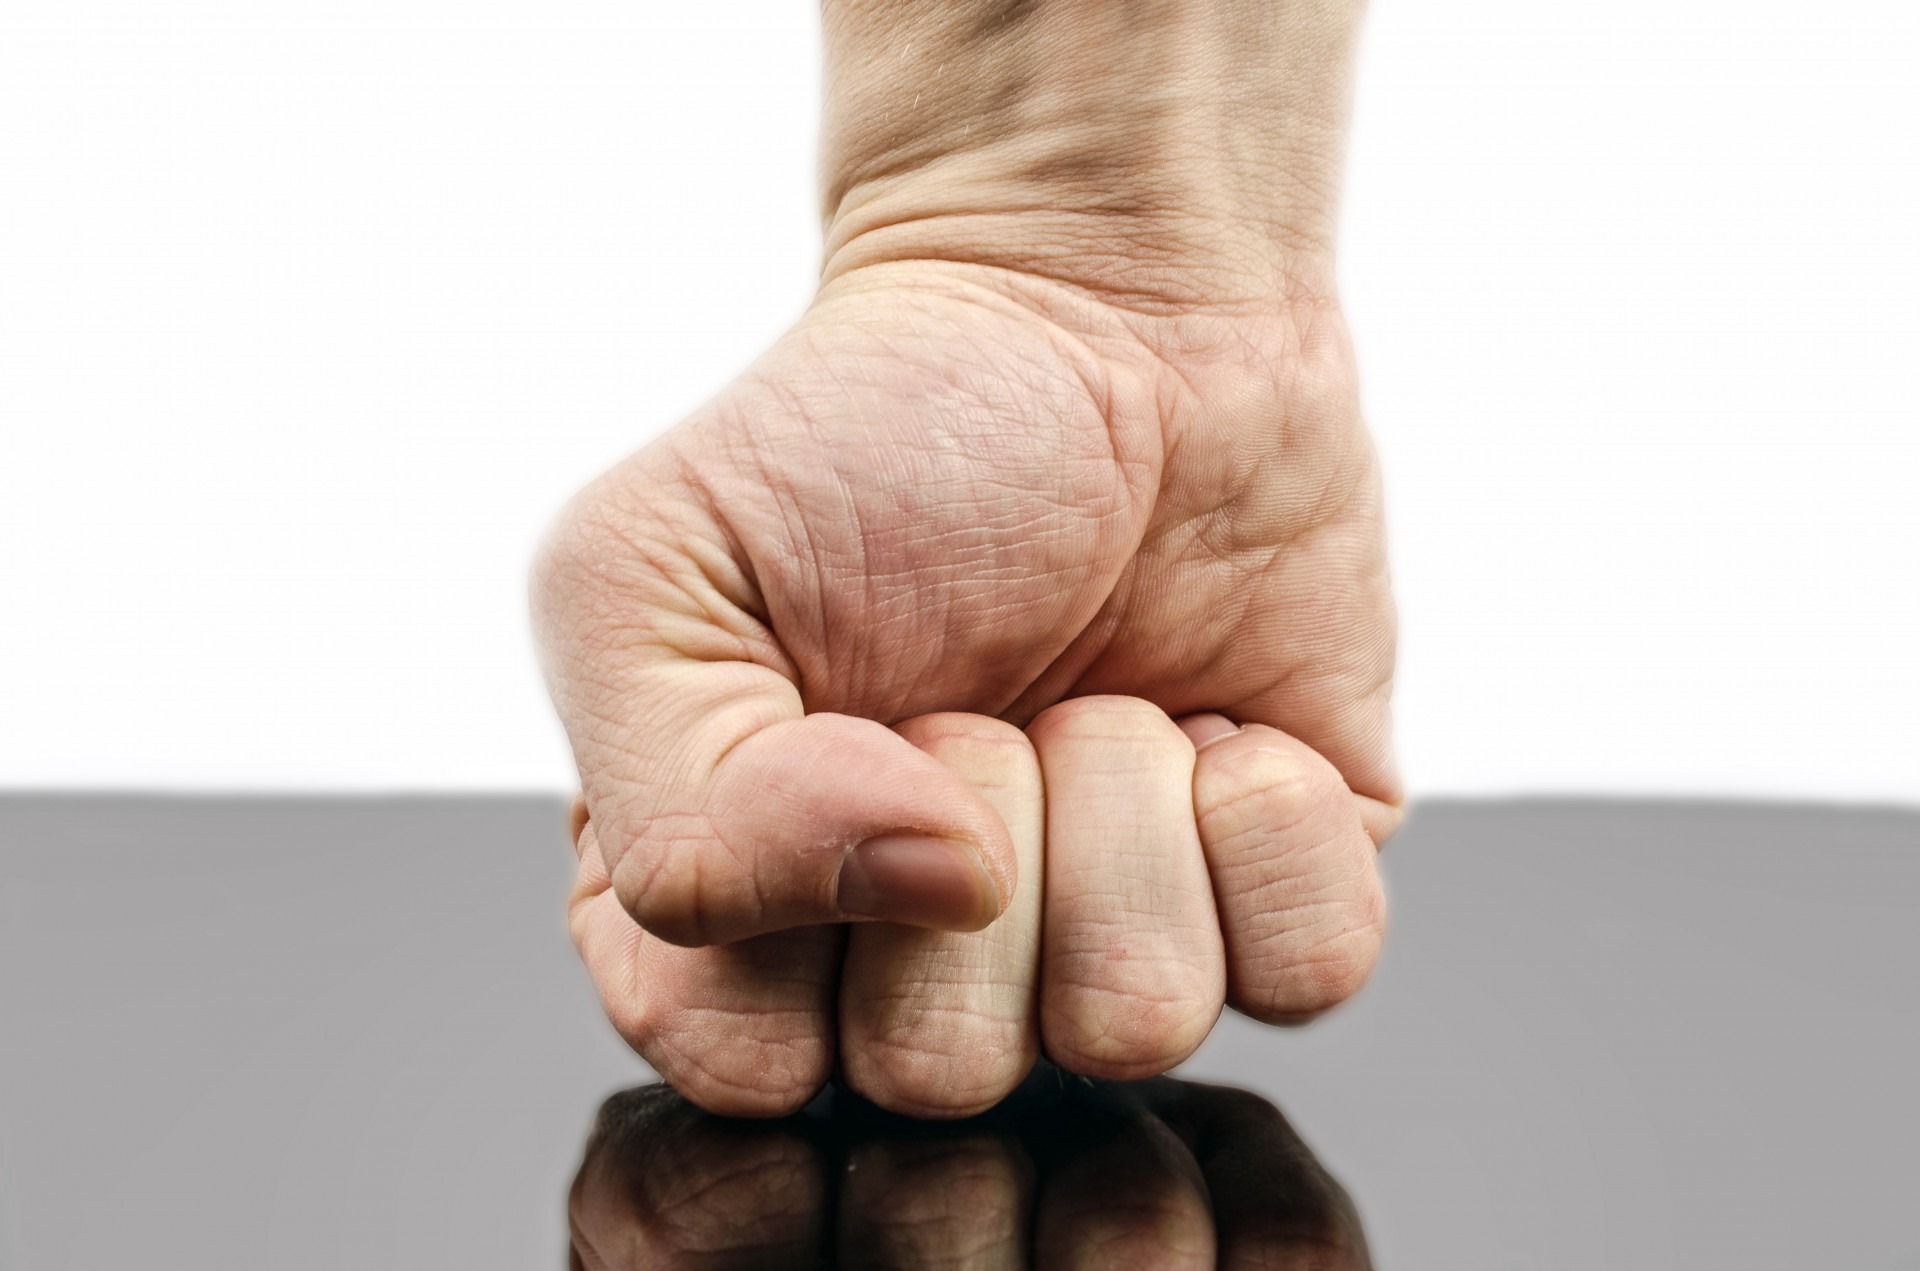
hand, person, isolated, part, male, sign, finger, symbol, human, gesture, black, arm, aggression, holding hands, close up, fight, caucasian, fist, power, background, wrist, skin, conceptual, attack, concept, angry, strength, conflict, force, thumb, powerful, violence, punch, anger, interaction, hit, sense, human action